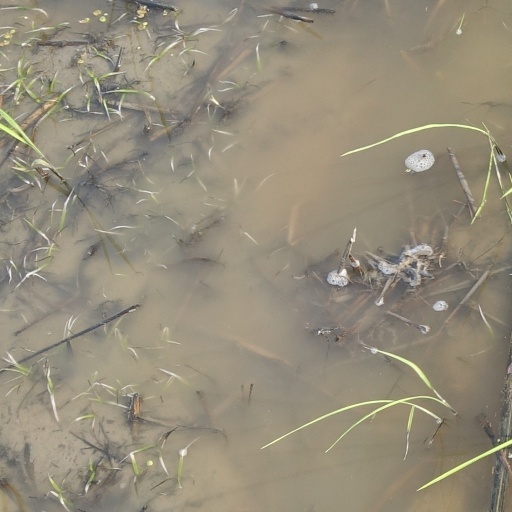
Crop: rice